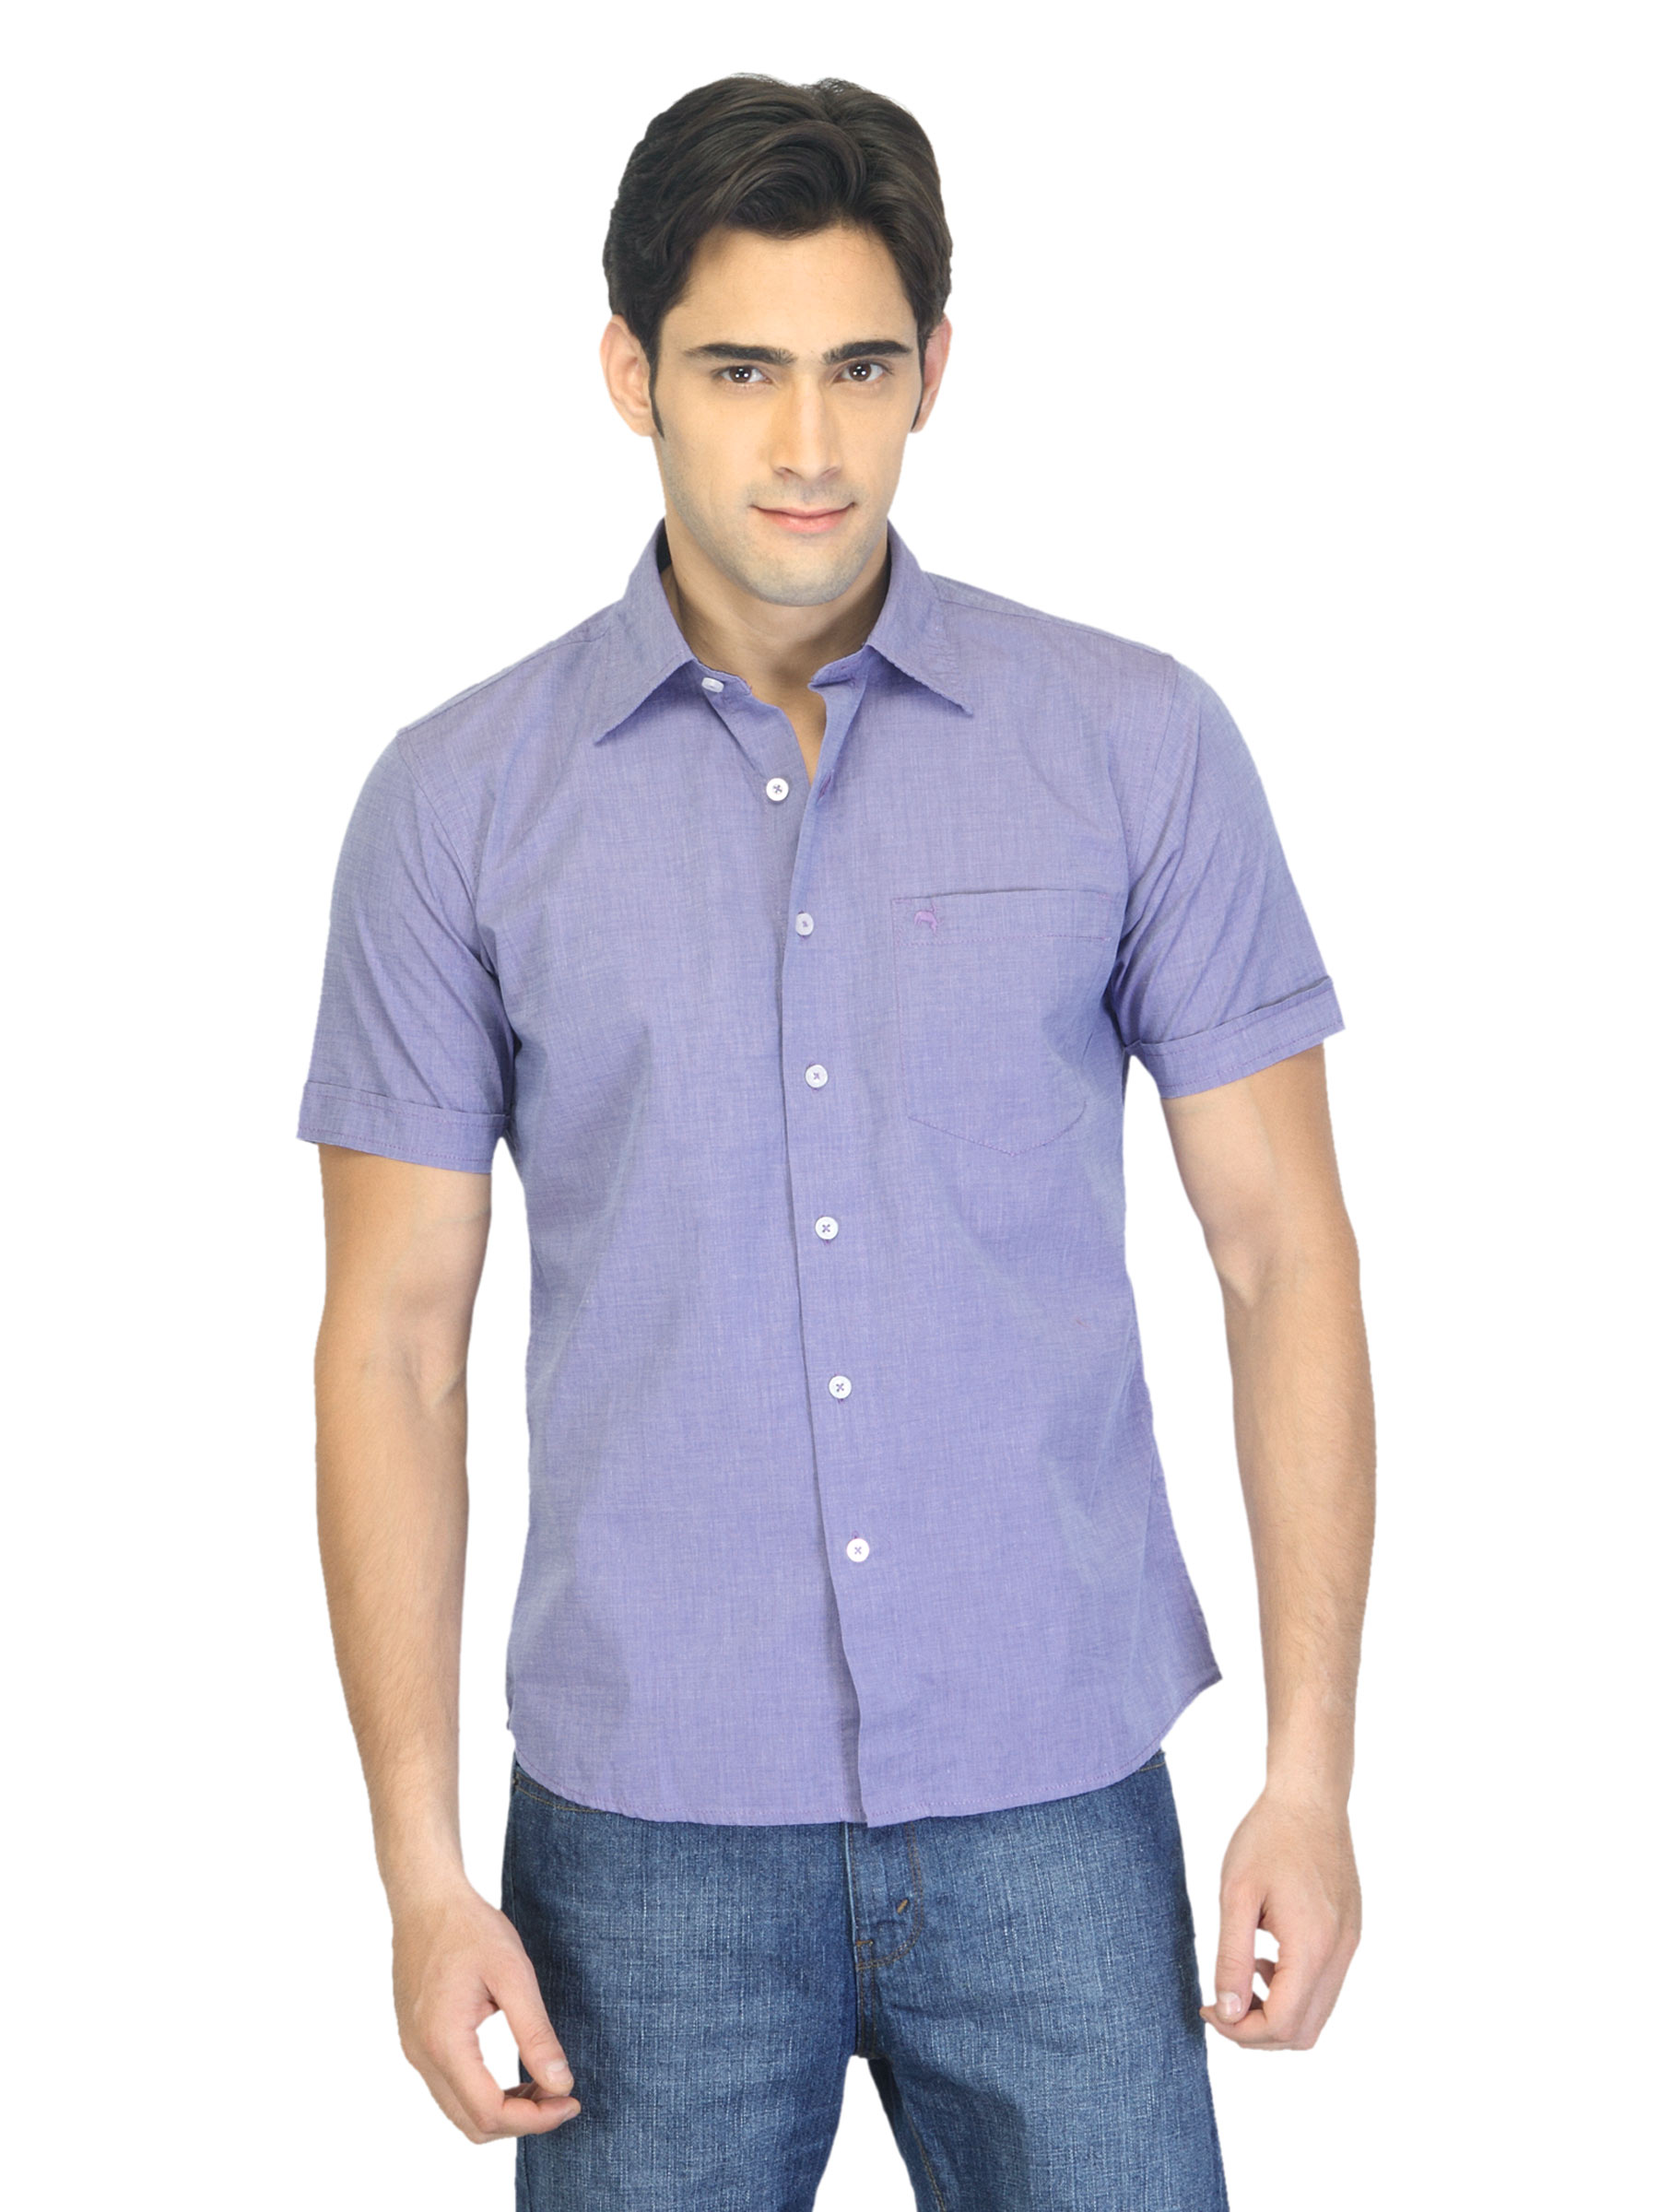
Wrangler Men Hard Rock Purple Shirt
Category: Apparel / Topwear / Shirts
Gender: Men
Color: Purple
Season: Summer 2012
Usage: Casual